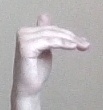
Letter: khaa